Nobelium

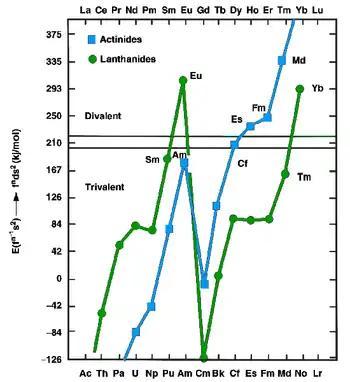
Energy required to promote an f electron to the d subshell for the f-block lanthanides and actinides. Above around 210 kJ/mol, this energy is too high to be provided for by the greater crystal energy of the trivalent state and thus einsteinium, fermium, and mendelevium form divalent metals like the lanthanides europium and ytterbium. Nobelium is also expected to form a divalent metal, but this has not yet been confirmed.

In the periodic table, nobelium is located to the right of the actinide mendelevium, to the left of the actinide lawrencium, and below the lanthanide ytterbium. Nobelium metal has not yet been prepared in bulk quantities, and bulk preparation is currently impossible. Nevertheless, a number of predictions and some preliminary experimental results have been done regarding its properties.